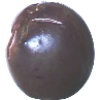
Label: Passion Fruit 1